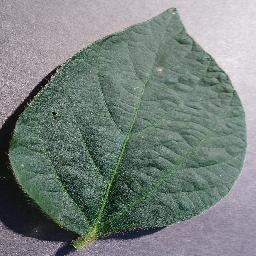
Label: Soybean___healthy